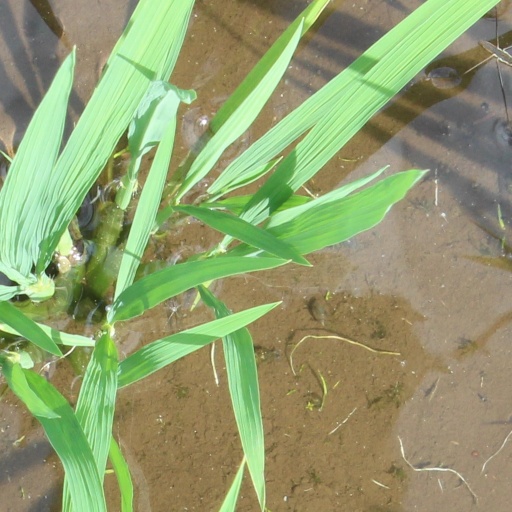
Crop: rice